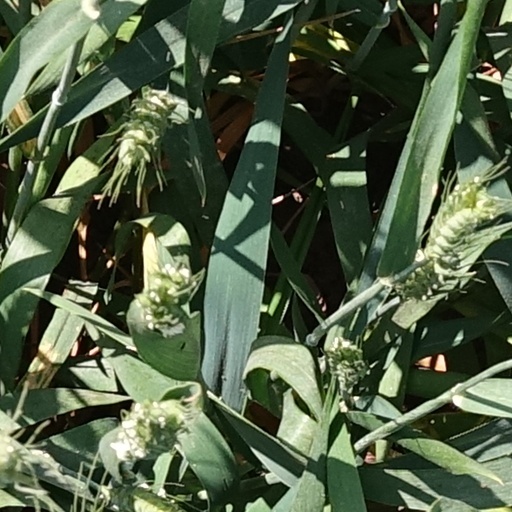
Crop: wheat